J. C. Huffman

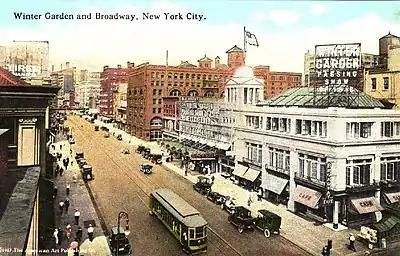
The Winter Garden Theatre in 1916, showing "The Passing Show"

The Shubert staff writer Harold Atteridge prepared the book for the "Passing Show" of 1914 and continued with several subsequent shows.